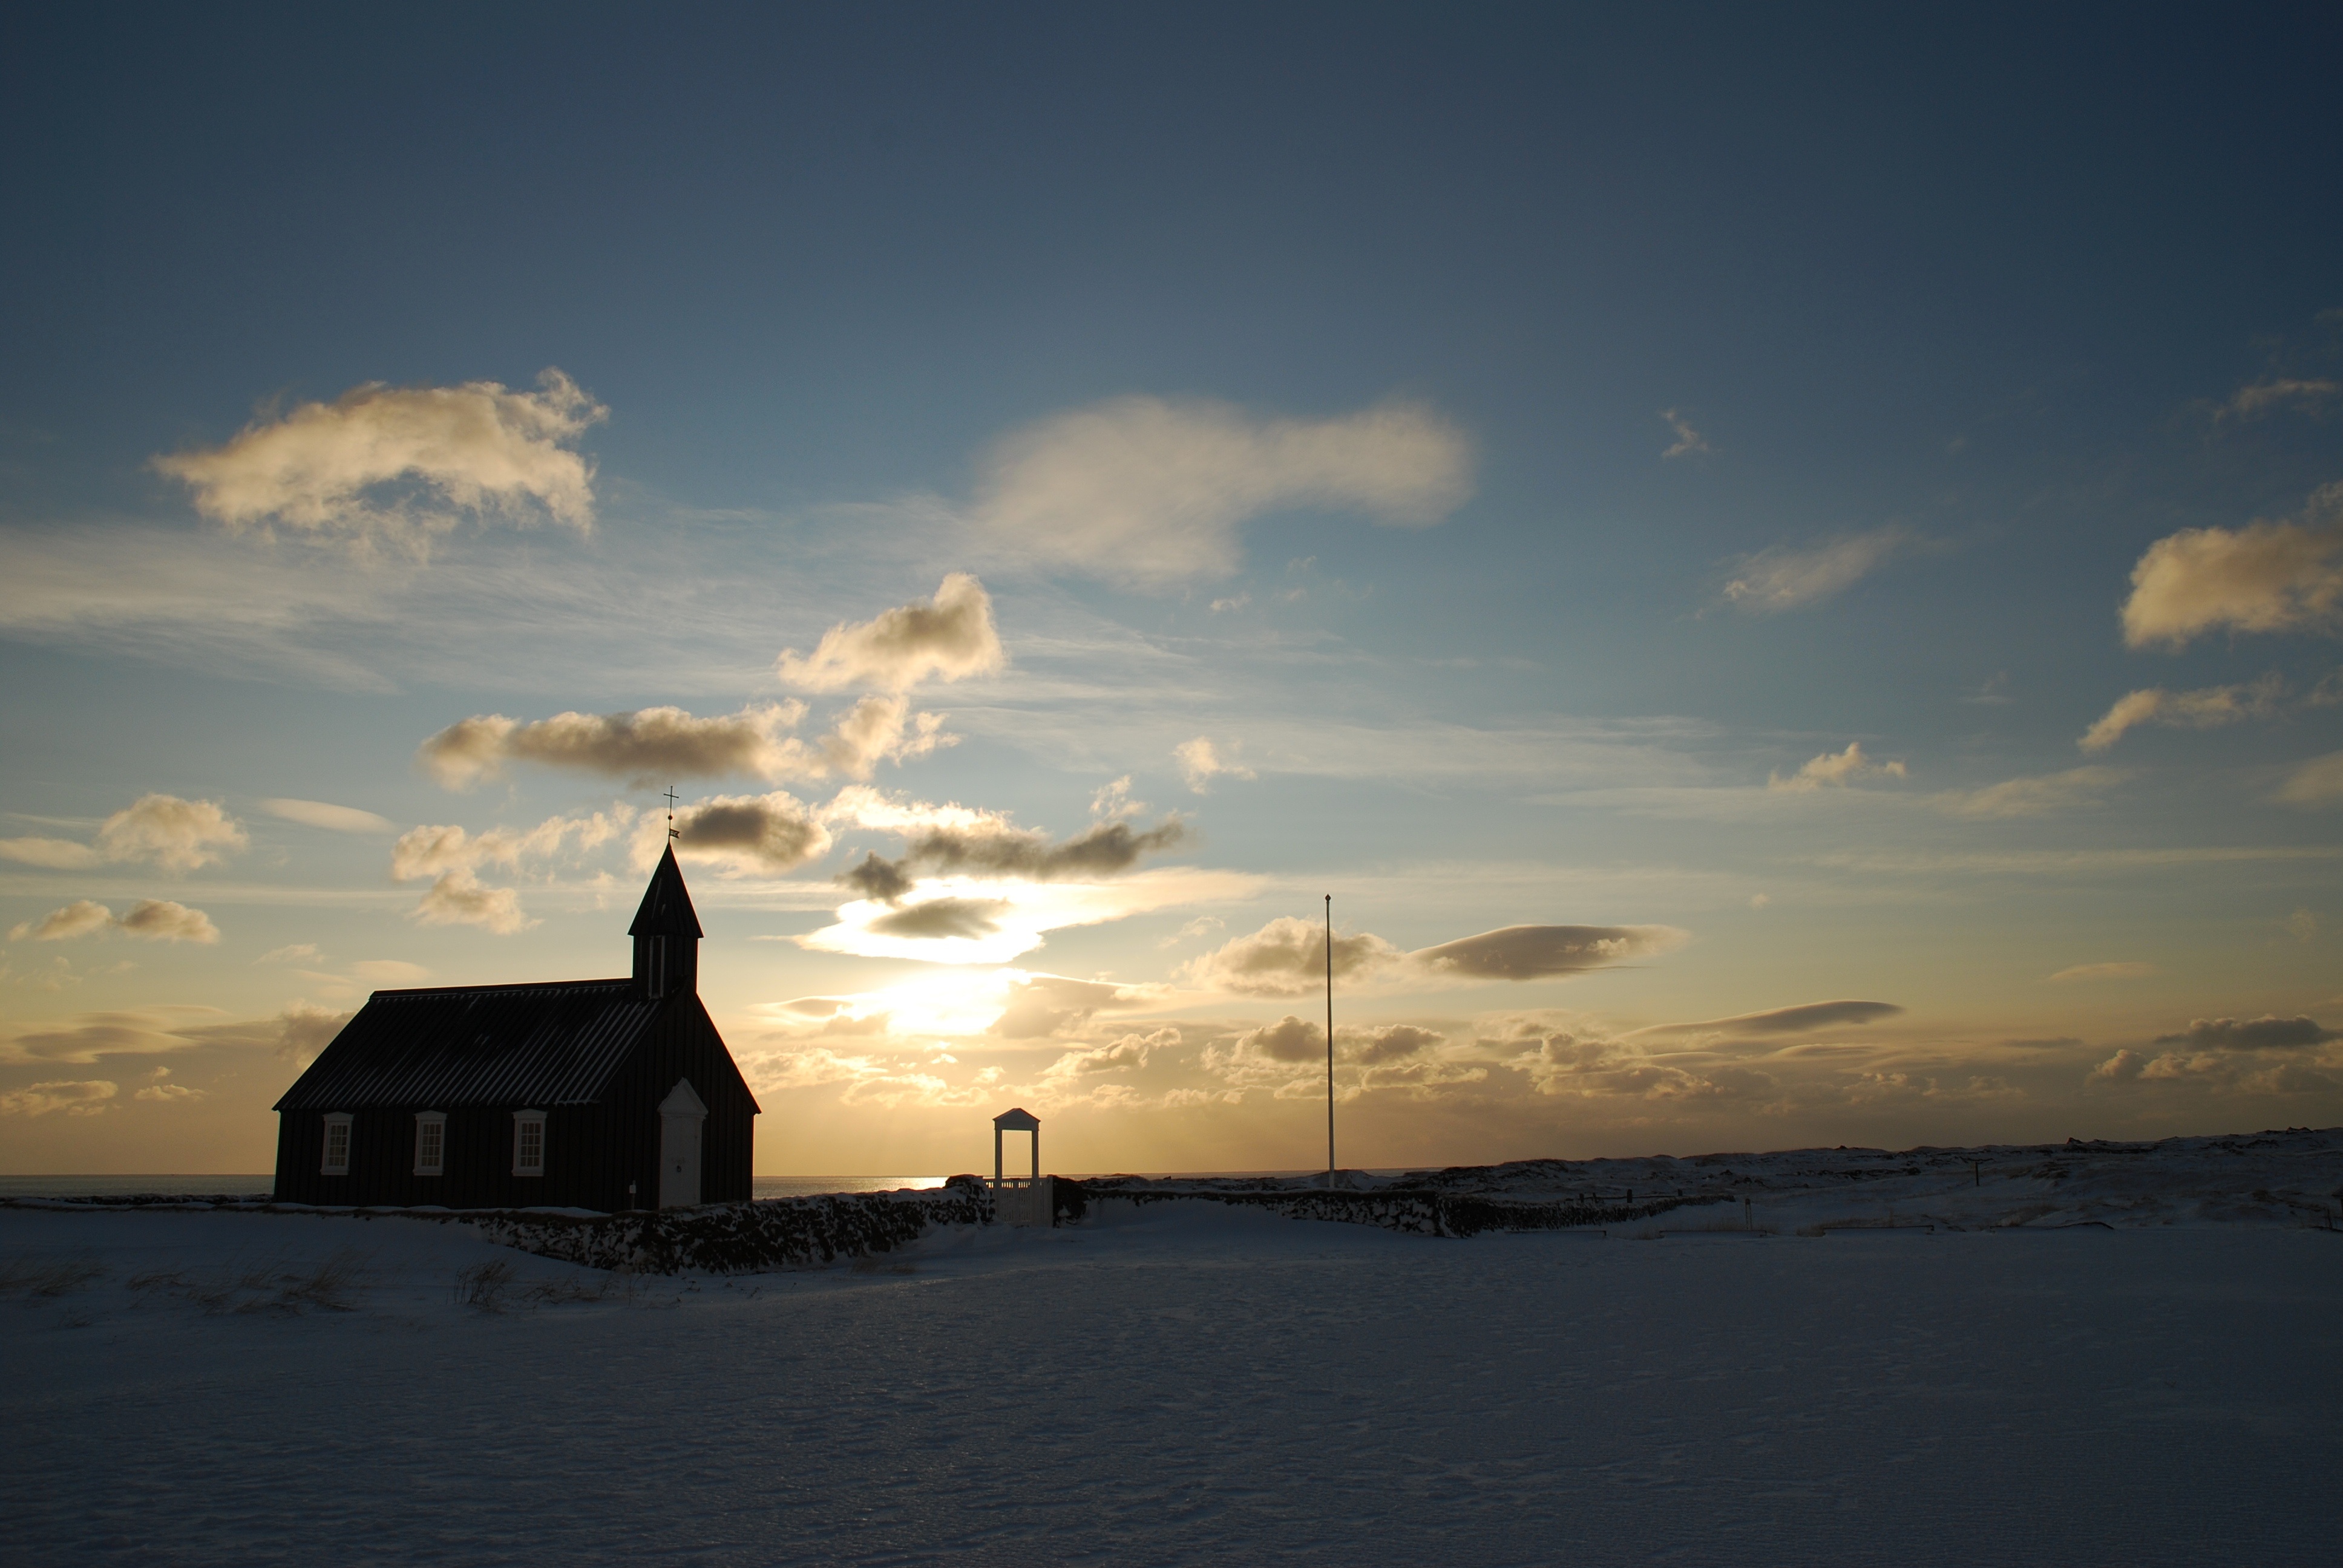
beach, landscape, sea, coast, ocean, horizon, wilderness, cloud, sky, sun, sunrise, sunset, sunlight, morning, wave, dawn, dusk, evening, reflection, scenic, scenery, iceland, icelandic, dramatic, afterglow